NASCAR Cup Series

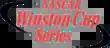
The Winston Cup Series logo from 2000 to 2003

Rather than having a fixed schedule of one race per weekend with most entrants appearing at every event, the Grand National schedule has included over sixty events in some years. Often there were two or three races on the same weekend and occasionally two races on the same day in different states.